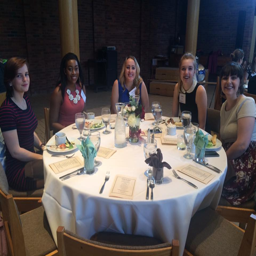
guests seated around a table